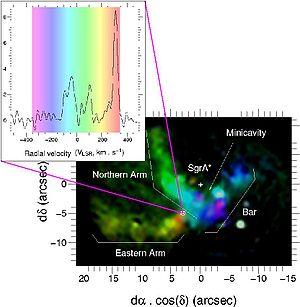
Sagittarius A Ouest est une région d'hydrogène ionisé située dans la constellation du Sagittaire et localisée près du centre de notre Galaxie, dans la source d'ondes-radio Sagittarius A.